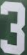
Number: 3